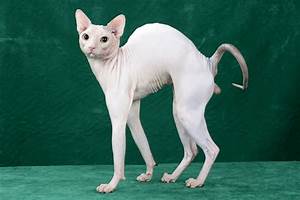
Label: gatto